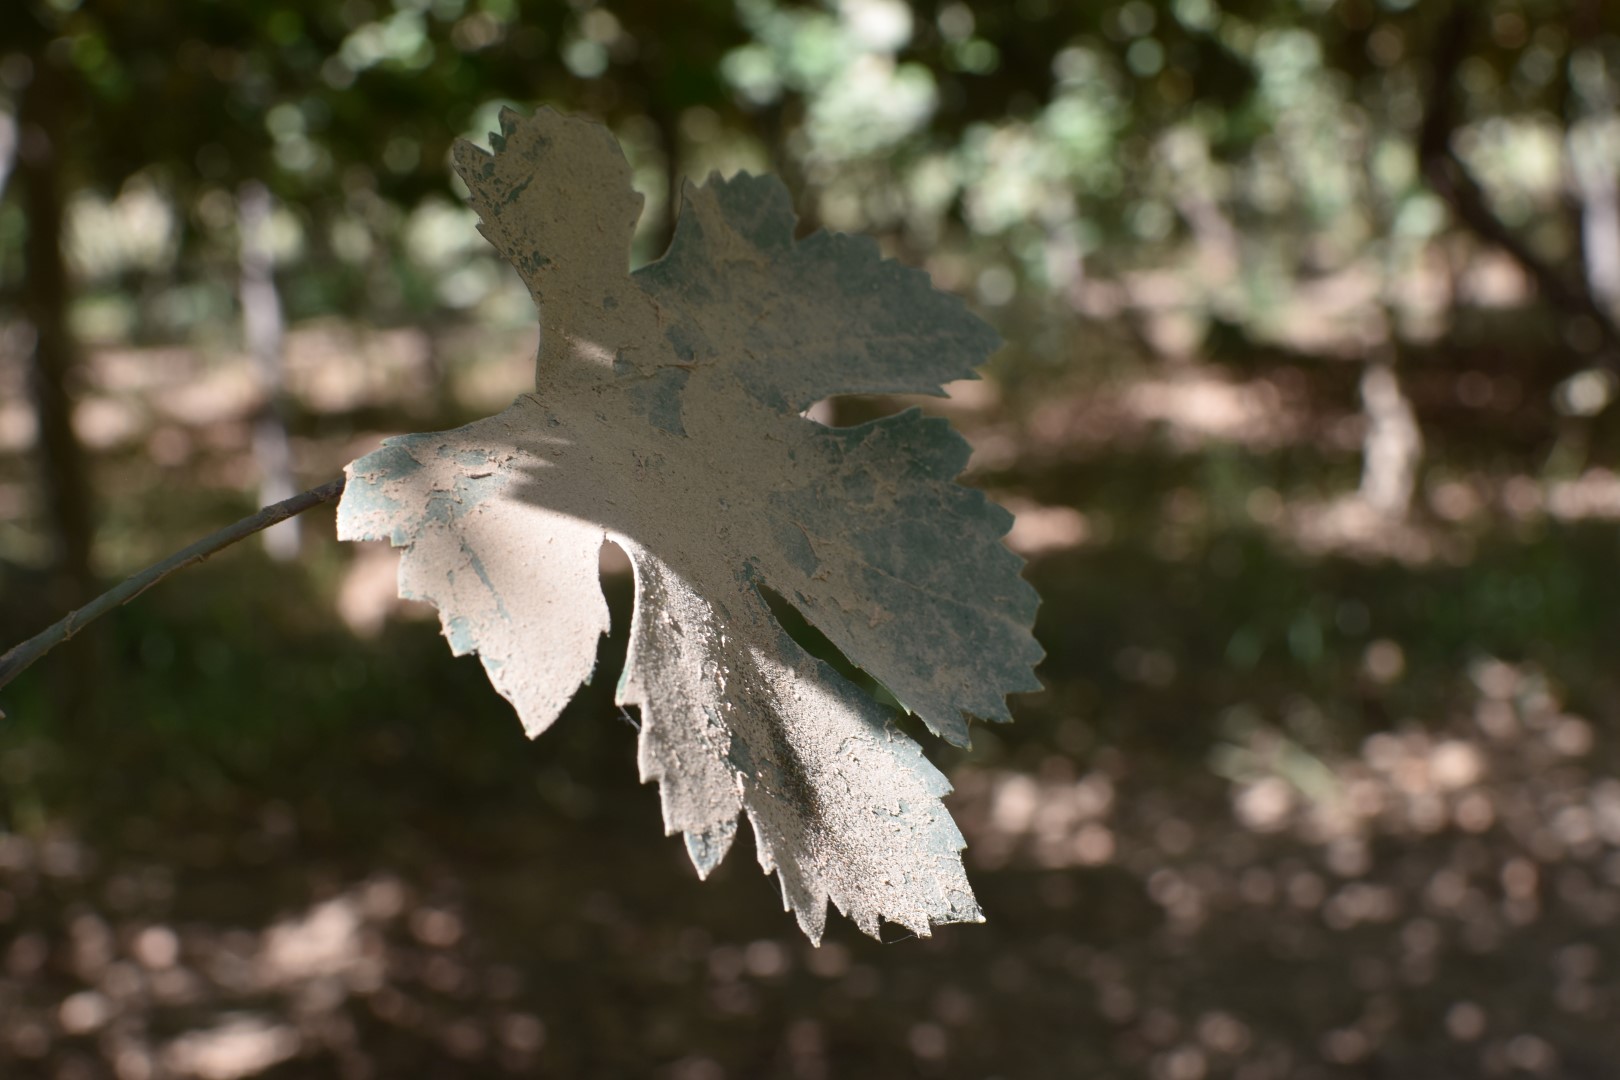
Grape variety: Halawani